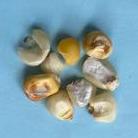
Maize quality: Bad